Taekwondo

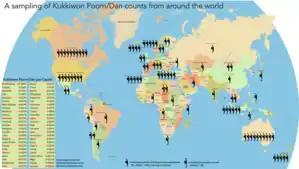
Relative popularity of Kukkiwon-style Taekwondo around the world

In 1972 the Korea Taekwondo Association (KTA) Central Dojang opened in Seoul; in 1973 the name was changed to Kukkiwon. Under the sponsorship of the South Korean government's Ministry of Culture, Sports and Tourism the Kukkiwon became the new national academy for Taekwondo, thereby establishing a new "unified" style of Taekwondo. In 1973 the KTA established the World Taekwondo Federation (WTF, now called World Taekwondo, WT) to promote the sportive side of Kukki-Taekwondo. The International Olympic Committee recognized the WT and Taekwondo sparring in 1980. For this reason, the Kukkiwon-defined style of Taekwondo is sometimes referred to as "Sport-style Taekwondo", "Olympic-style Taekwondo", or "WT-style Taekwondo", but the style itself is defined by the Kukkiwon, not by the WT, and the WT competition ruleset itself only allows the use of a very small number of the total number of techniques included in the style.